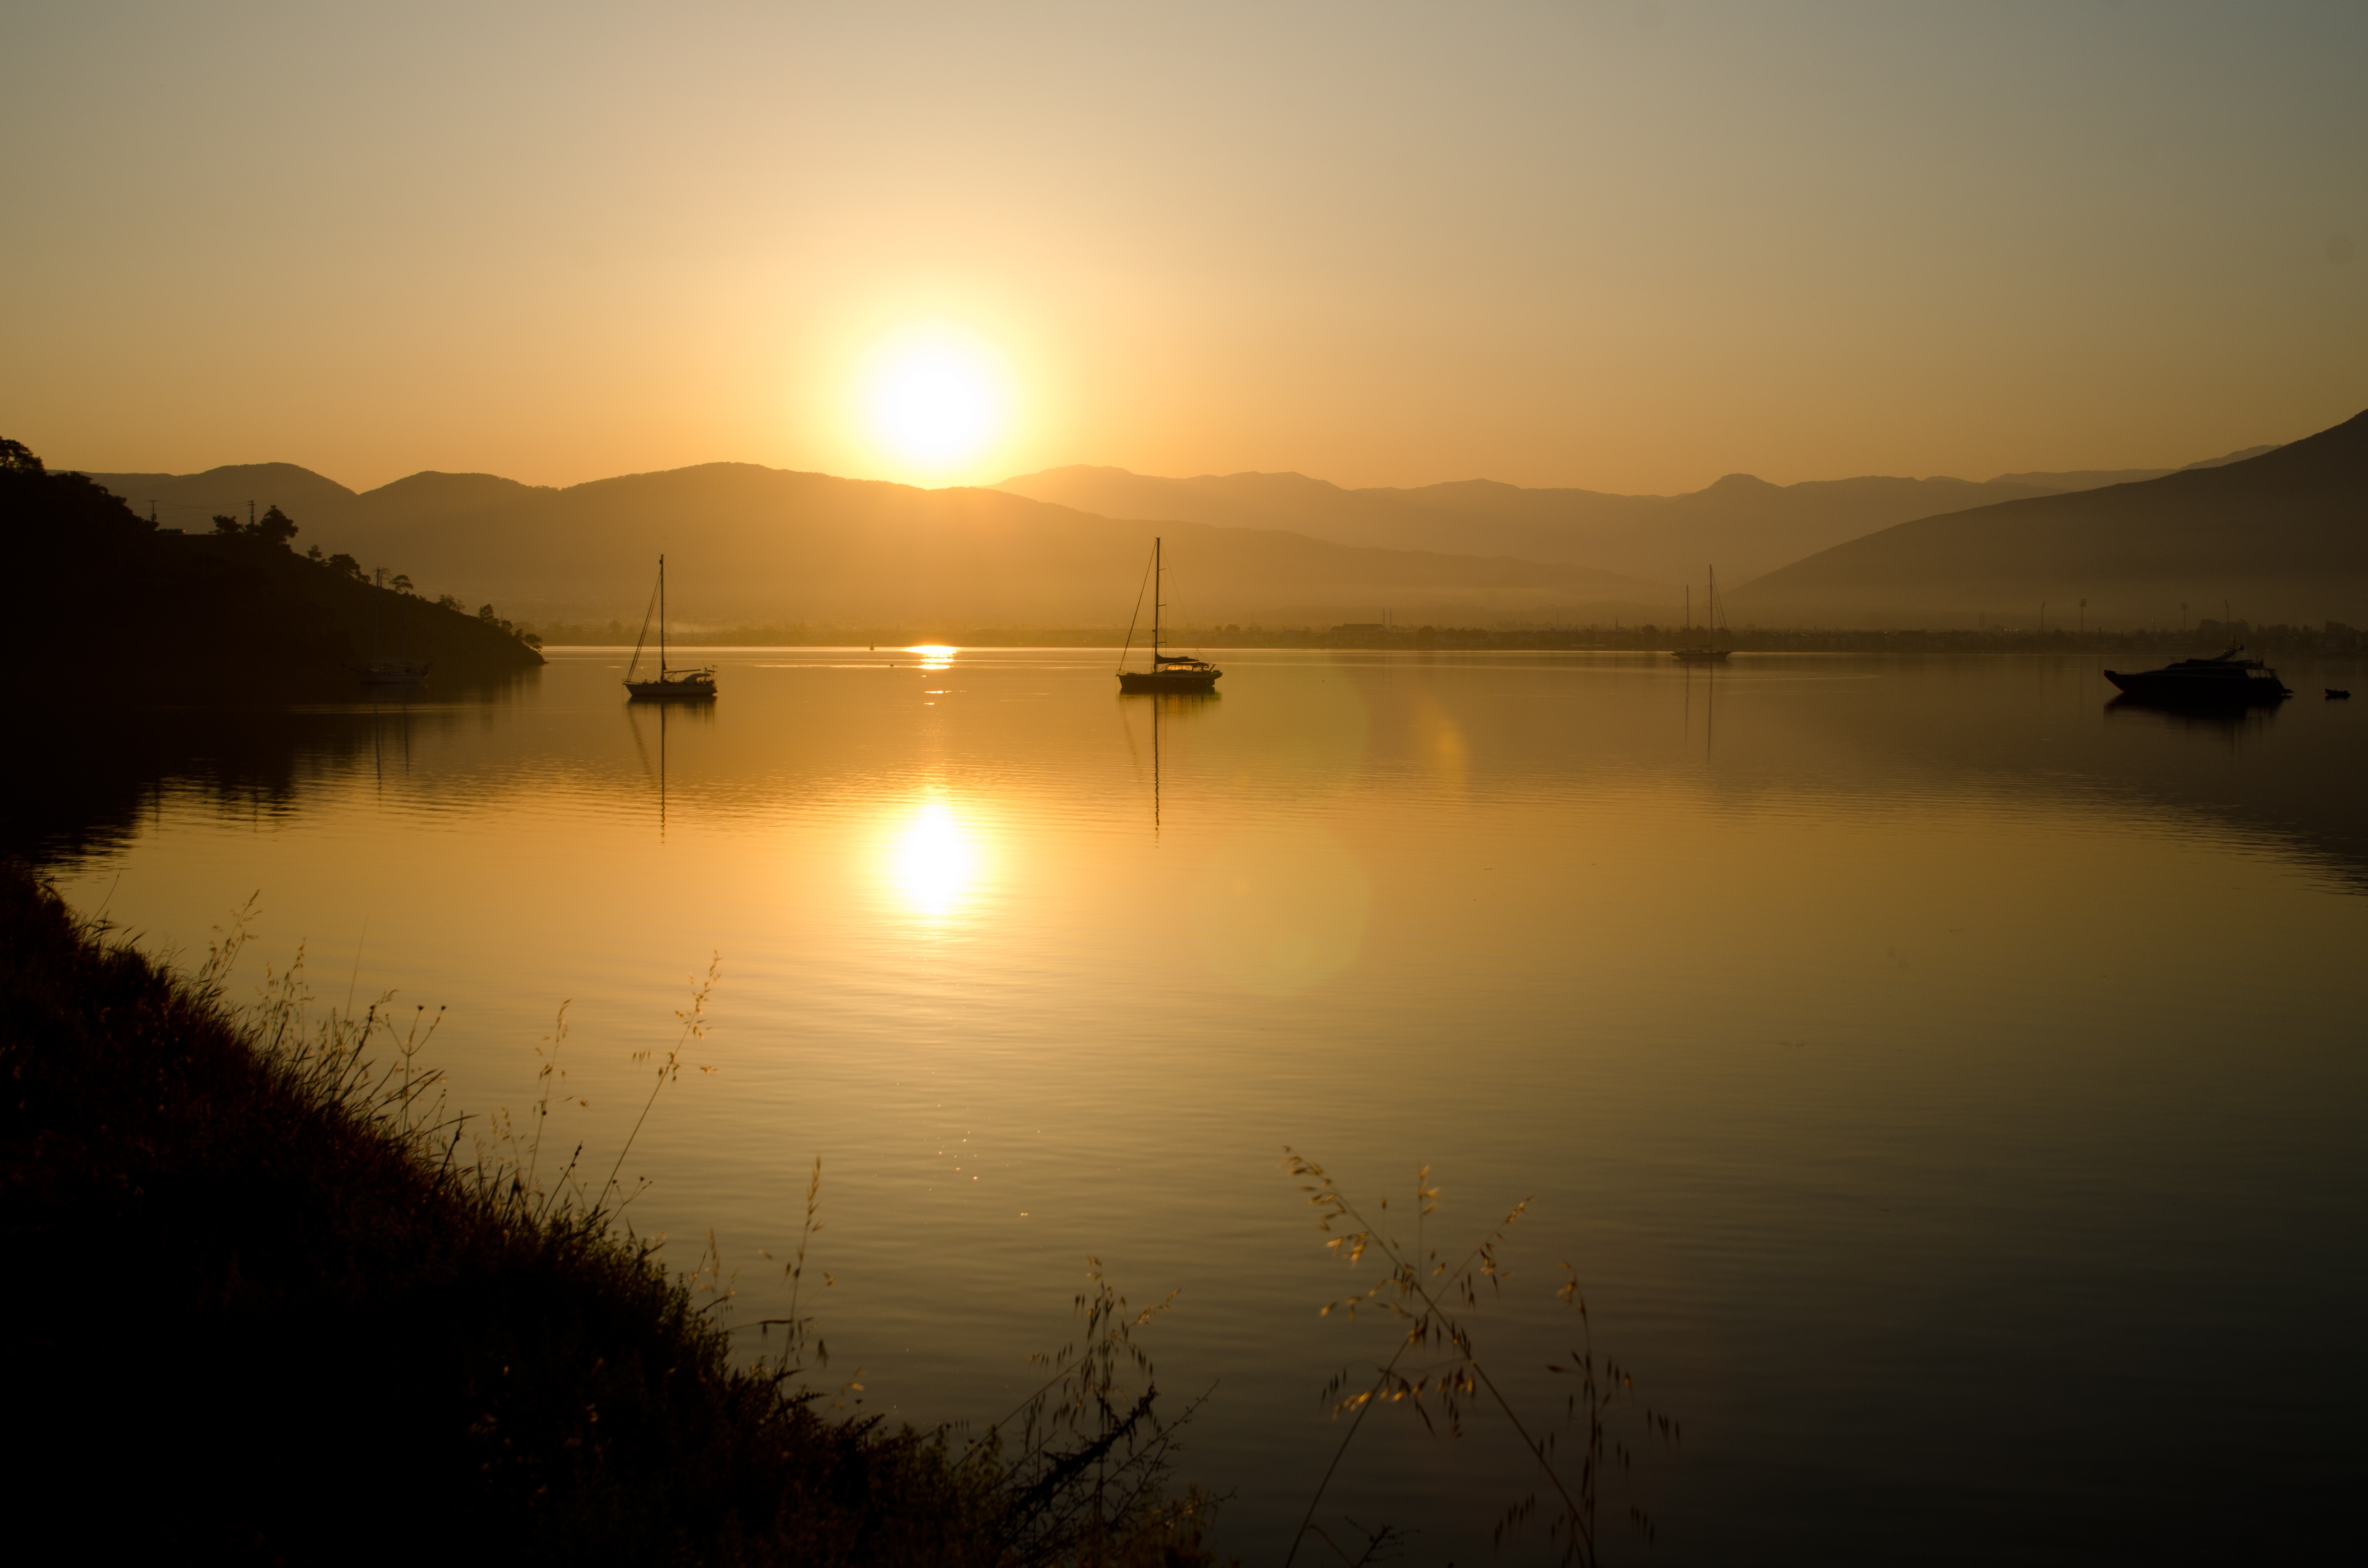
sea, horizon, sun, sunrise, sunset, sunlight, morning, lake, dawn, river, dusk, evening, reflection, reservoir, turkey, loch, fethiye, afterglow, atmospheric phenomenon